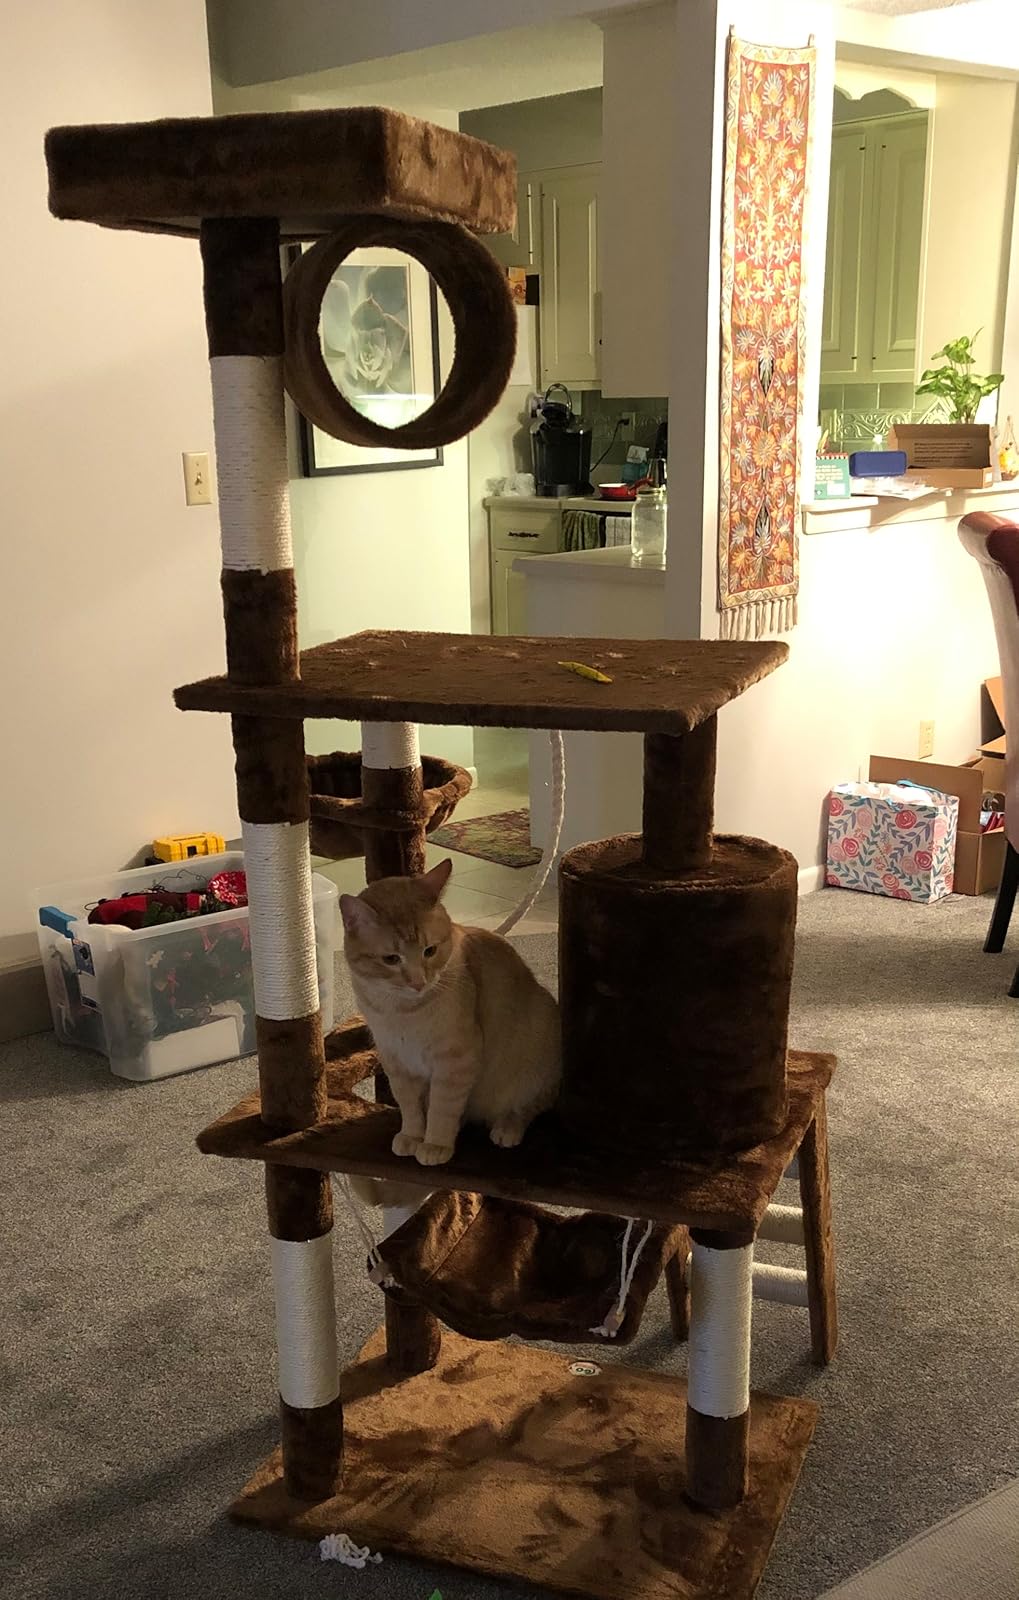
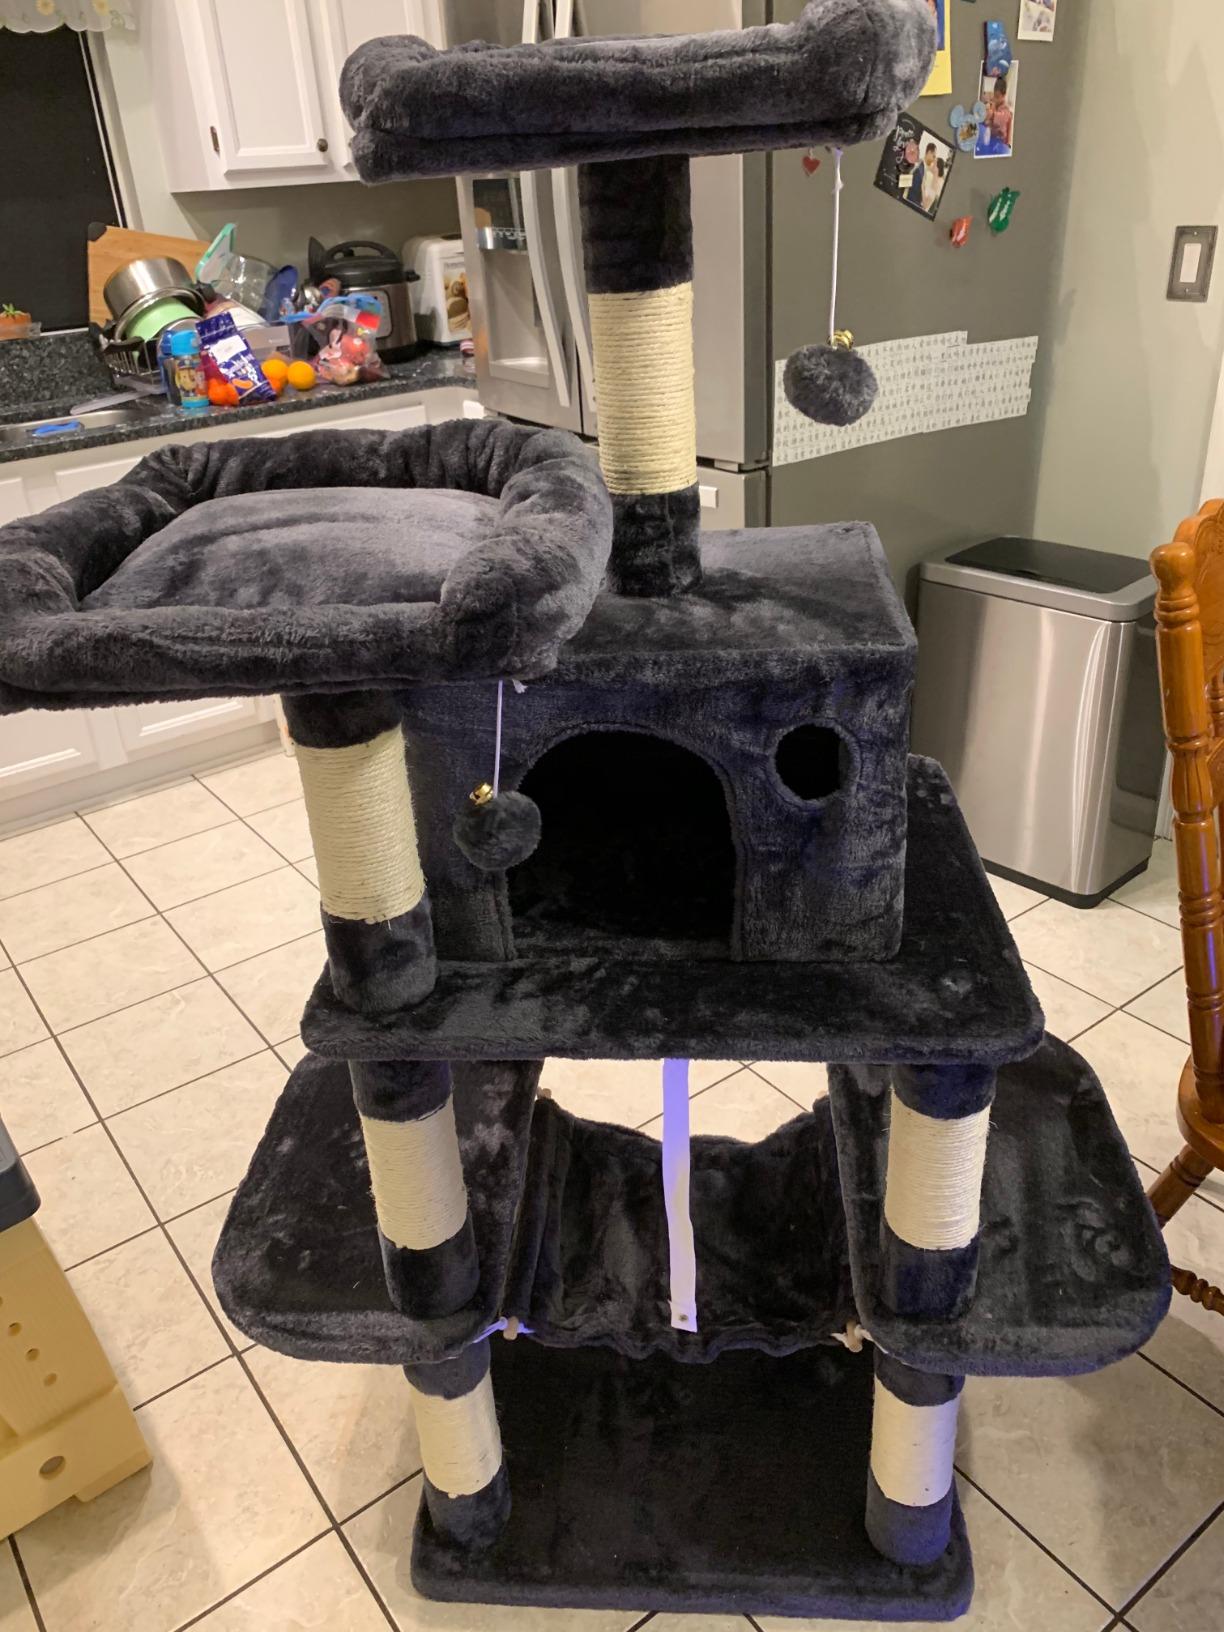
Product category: items_cat tree
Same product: no